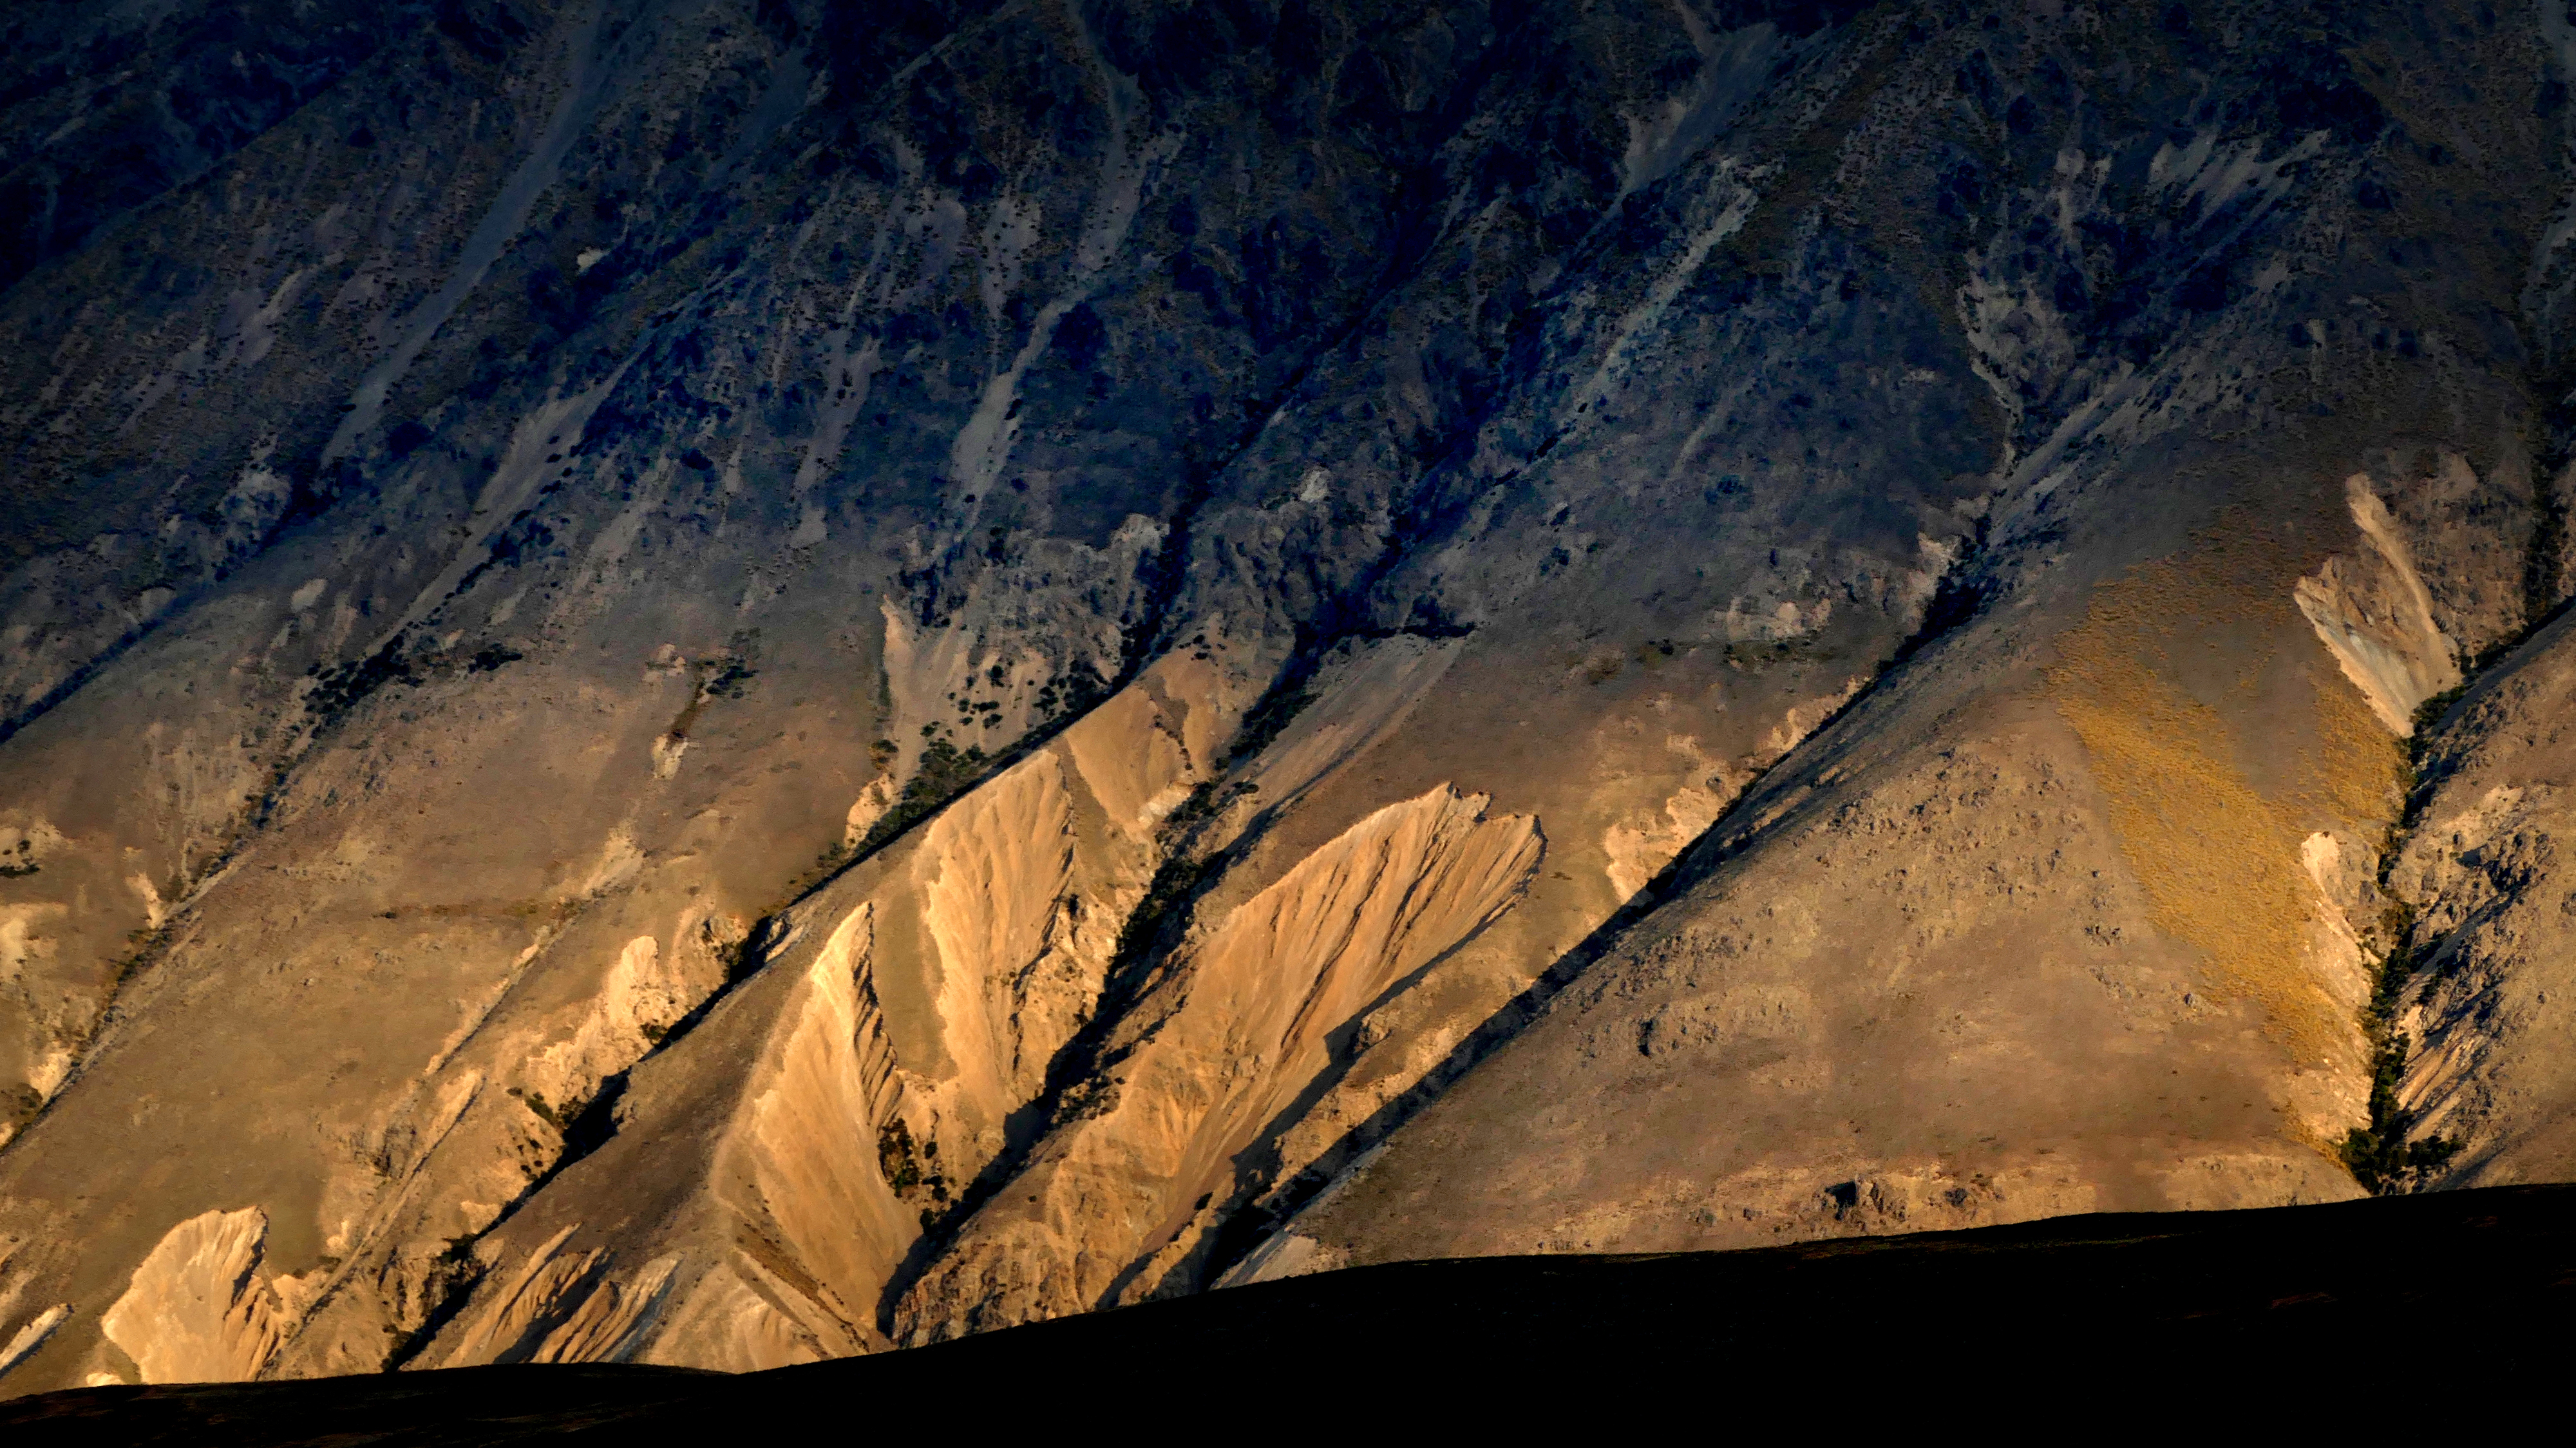
rock, mountain, formation, evening, cave, reflection, geology, mountains, lumixfz1000, landform, geographical feature